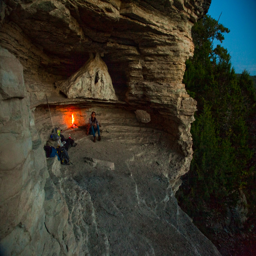
from my adventures this weekend .